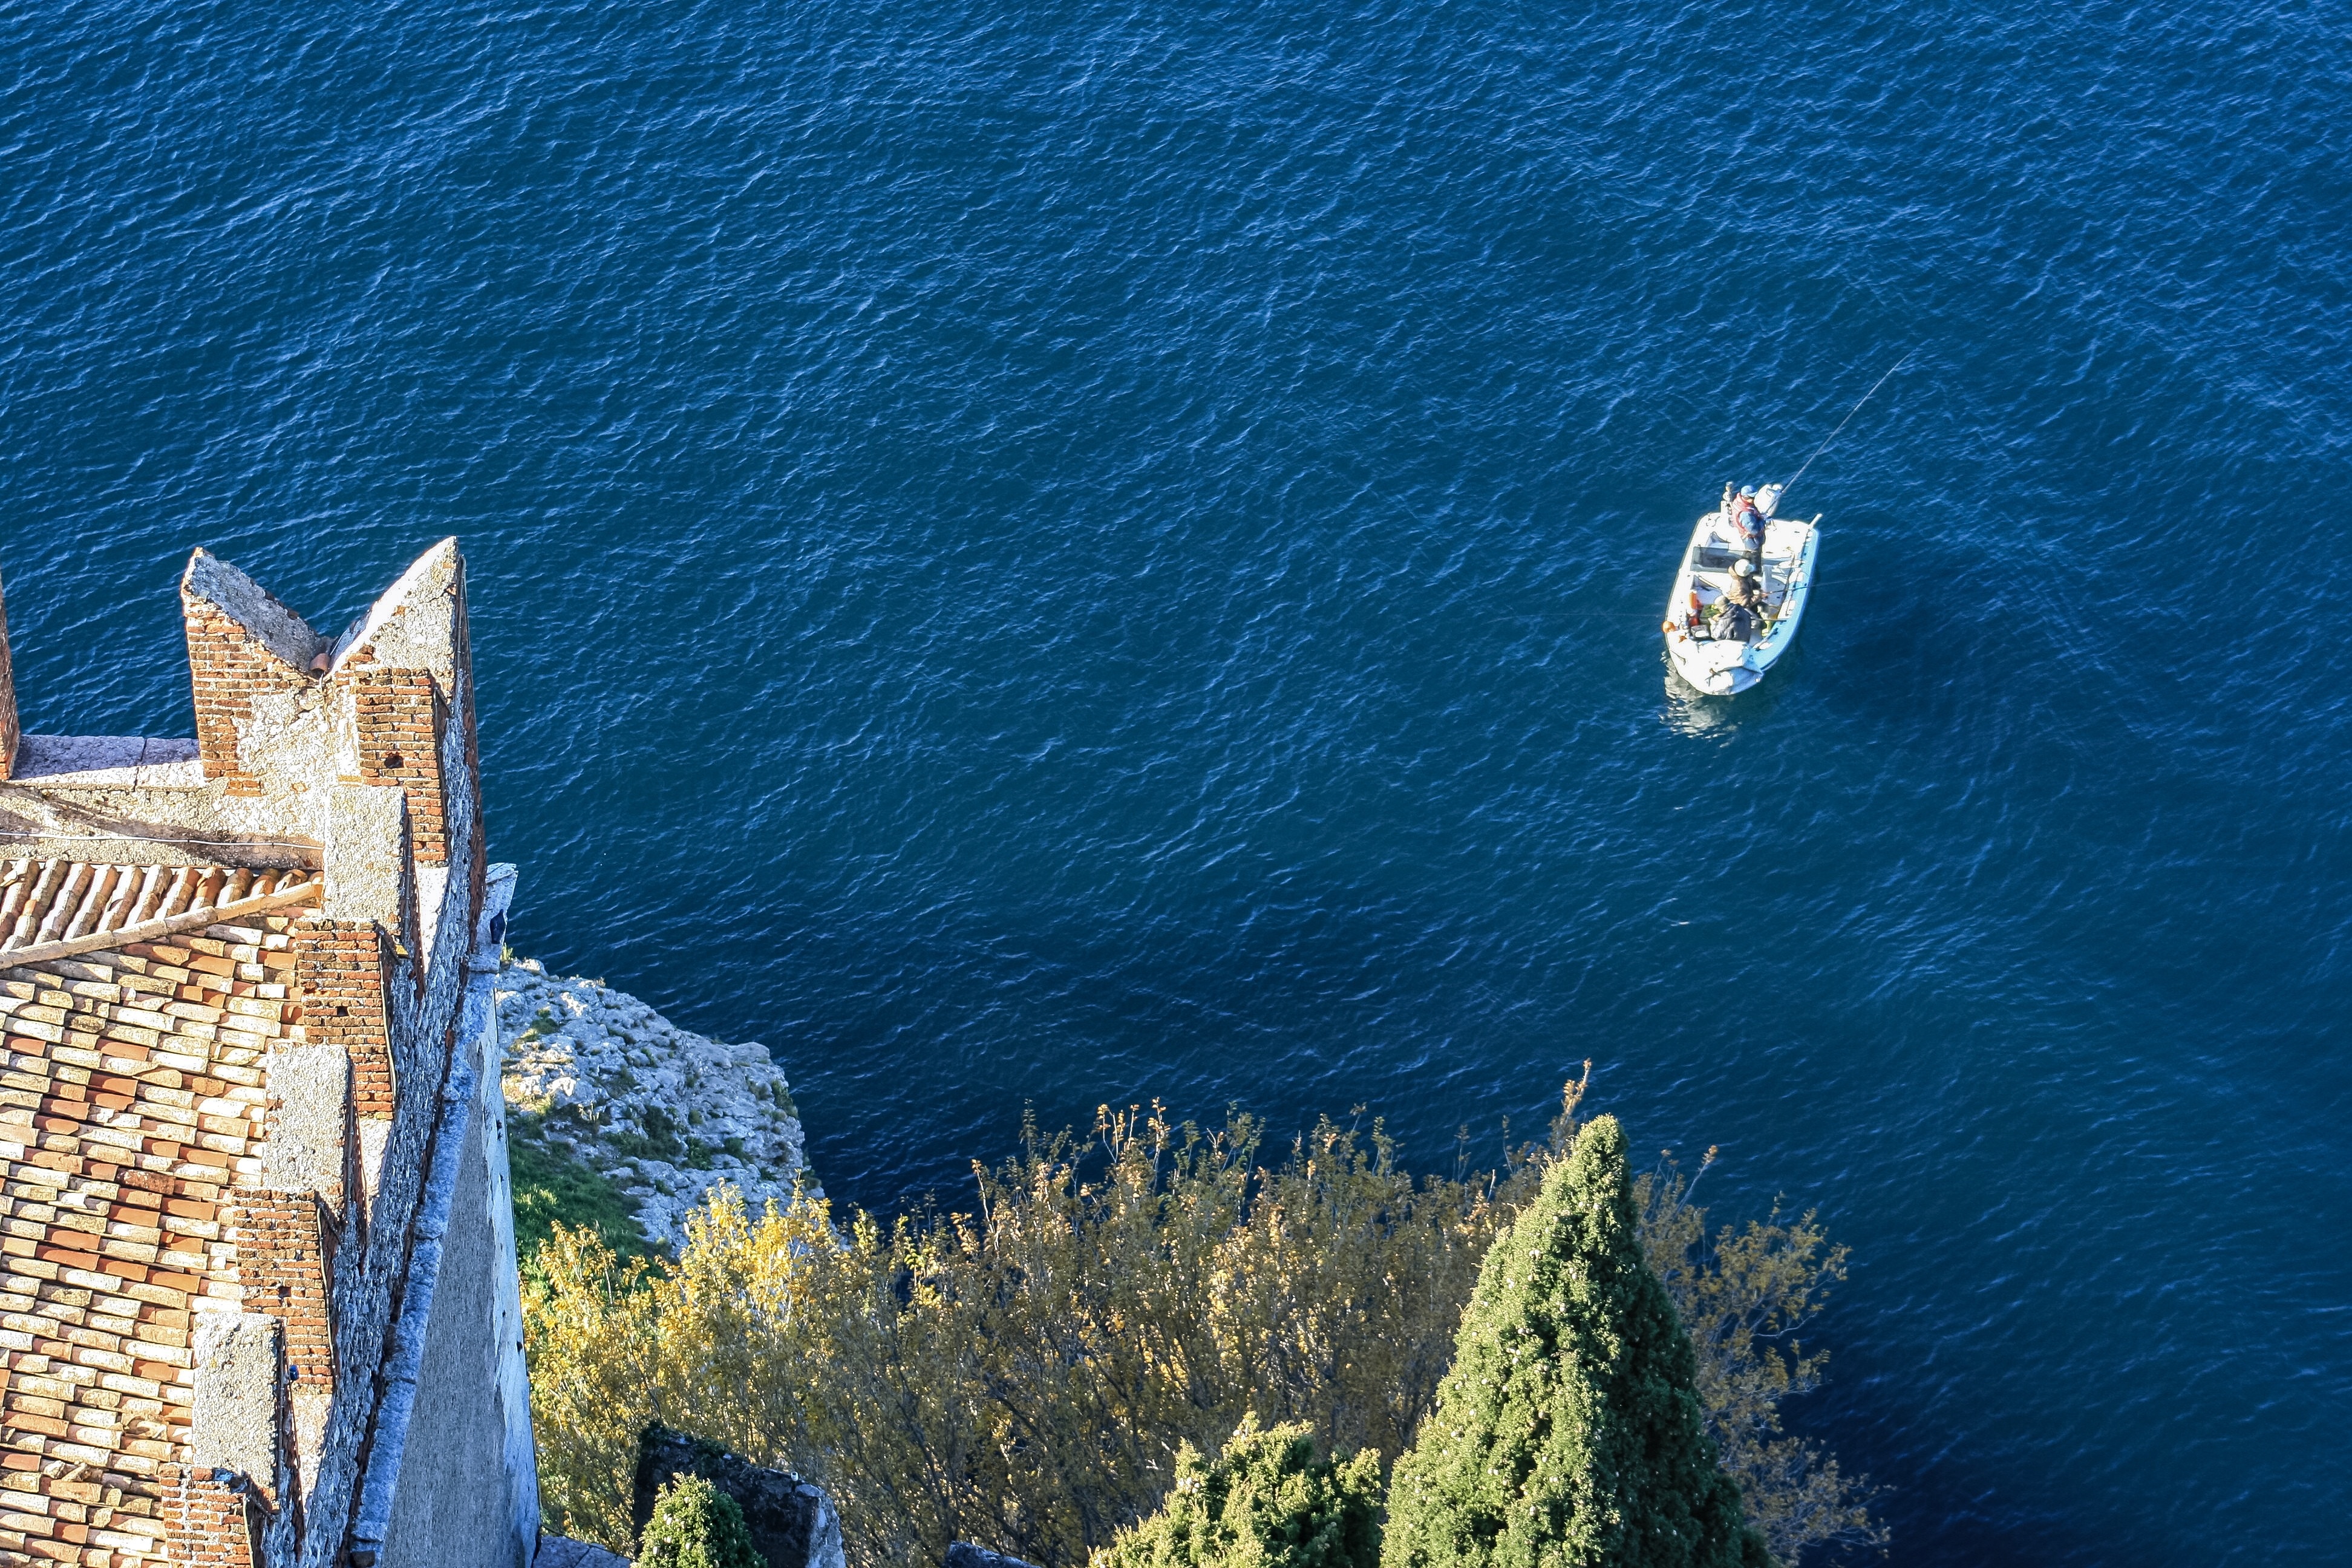
sea, cliff, tower, blue, terrain